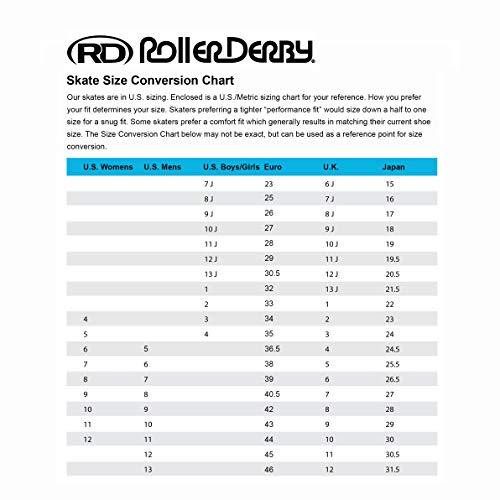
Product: Roller Derby Kids Roller Skates with Interchangable Inline and Quad SkatesCombination Great for Beginners
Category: Sports & Outdoors | Outdoor Recreation | Skates, Skateboards & Scooters | Inline & Roller Skating | Roller Skates | Children's Roller Skates
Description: Easy push button adjustable sizing, 2-in-1 inline/roller skate combo, soft comfort padding, and molded ankle support.
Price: $62.98
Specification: Product Dimensions:         18 x 7 x 18 inches    |Shipping Weight: 8.3 pounds (View shipping rates and policies)|ASIN: B01LX01WOV|Item model number: I249CG|    #101    in Children's Roller Skates